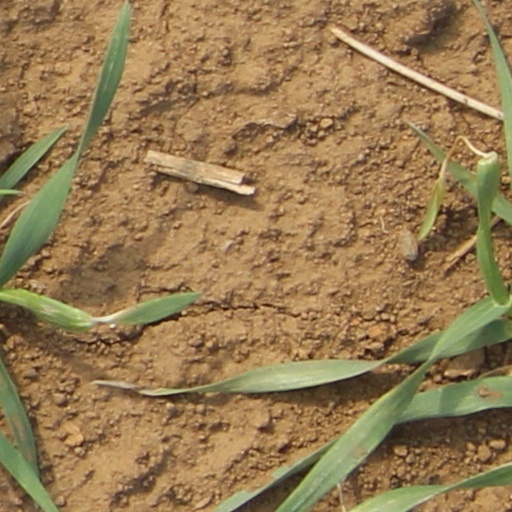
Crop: wheat